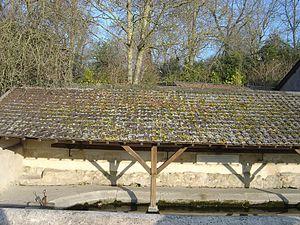
La source de l'Aubance à Louerre 49700
L'Aubance est une rivière française qui coule dans le département de Maine-et-Loire. C'est un affluent direct de la Loire en rive gauche.
Louerre est une ancienne commune française située dans le département de Maine-et-Loire, en région Pays de la Loire, devenue le 1ᵉʳ janvier 2016, une commune déléguée de la commune nouvelle de Tuffalun.